Joseph Acton Morris

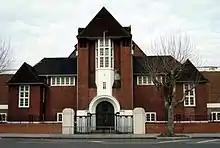

Morris joined The Latymer School, Edmonton, in the summer of 1926, when an economics course was added to the sixth form curriculum. He was recruited by the then headmaster Richard Ashworth, a fellow Lancastrian. Morris primarily taught geography, demonstrating a keen interest in topics such as the Lancashire cotton industry and the Indian monsoon.